321st Missile Wing LGM-30 Minuteman Missile Launch Sites

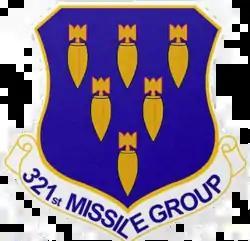
Emblem of the 321st Missile Group (1994-1998)

This is a list of the LGM-30 Minuteman missile Missile Alert Facilities and Launch Facilities of the 321st Missile Wing, 20th Air Force, assigned to Grand Forks AFB, North Dakota.